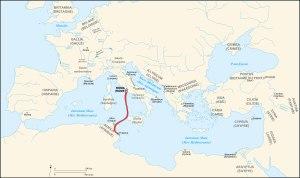
Jules César, aussi appelé simplement César, est un général, homme politique et écrivain romain, né à Rome le 12 ou le 13 juillet 100 av. J.-C. et mort le 15 mars 44 av. J.-C. dans la même ville.